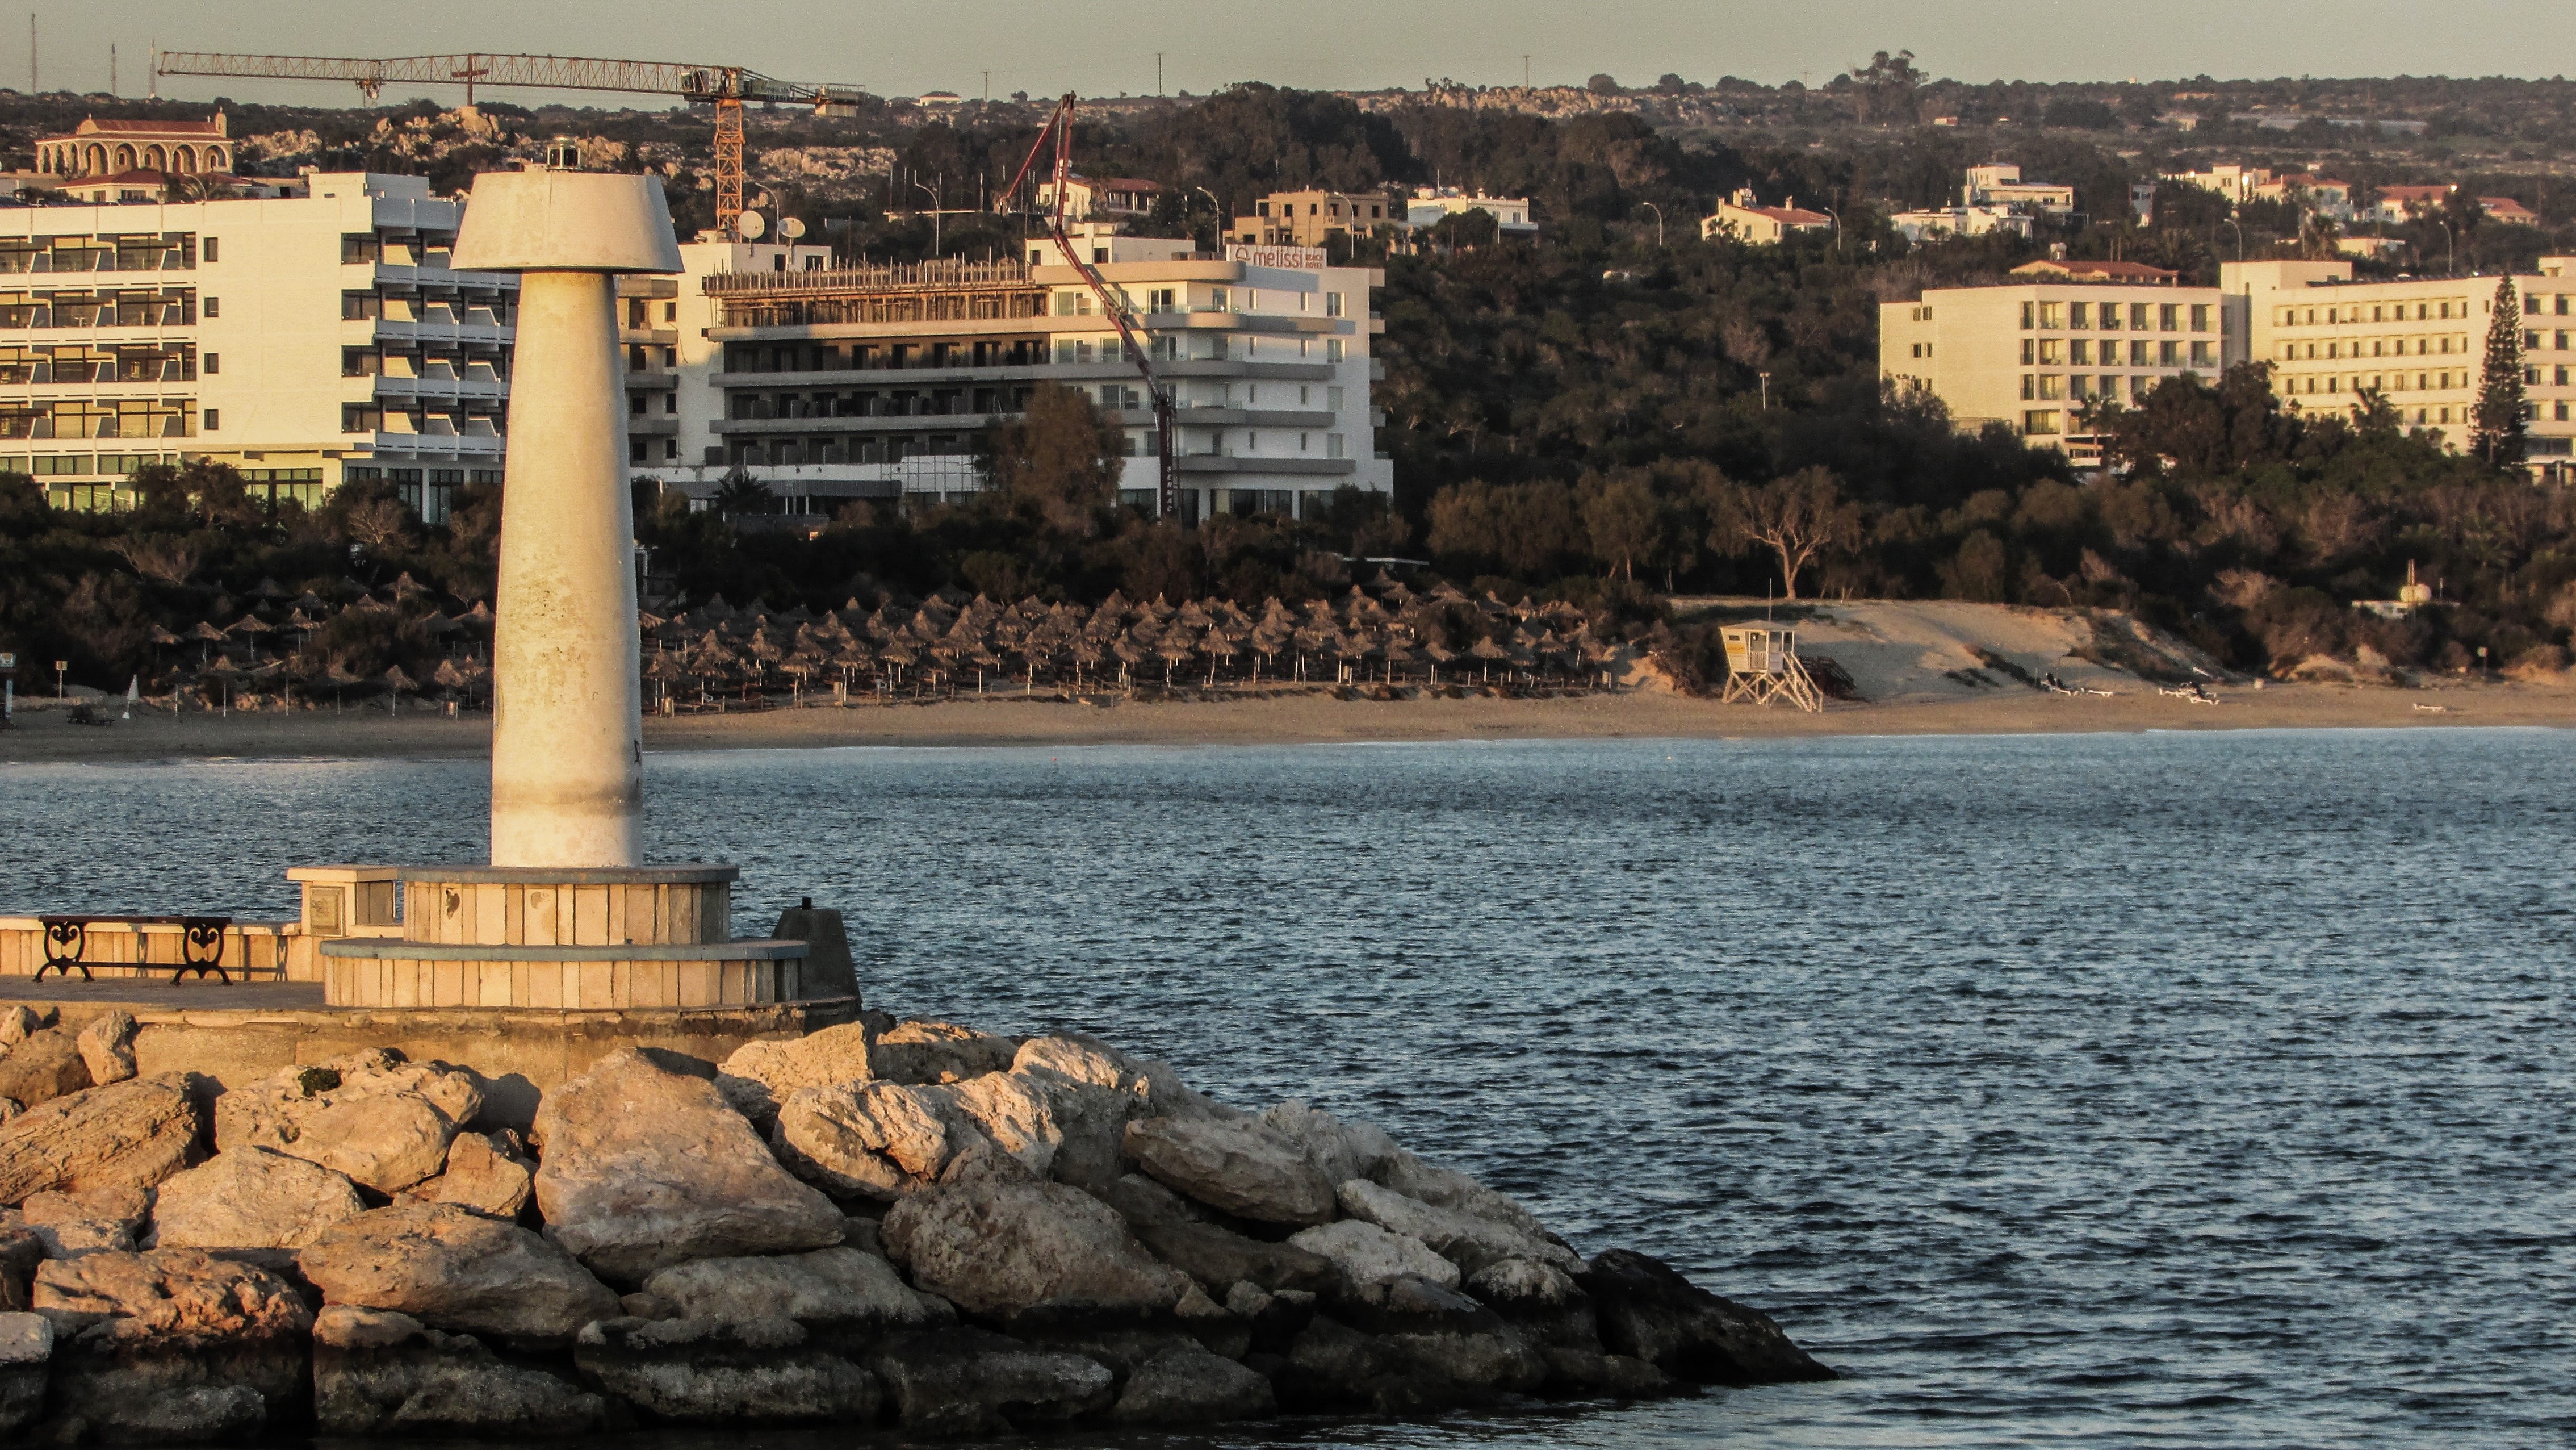
sea, coast, horizon, skyline, cityscape, tower, entrance, bay, landmark, beacon, harbour, navigation, cyprus, ayia napa